Arnold Ashley Miles

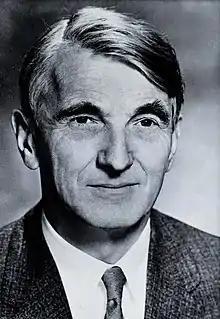
Portrait. Credit: Wellcome Collection

Sir Arnold Ashley Miles CBE FRS (20 March 1904 – 11 February 1988) was the Director of the Lister Institute of Preventive Medicine and Professor of Experimental Pathology in the University of London from 1952 to 1971.